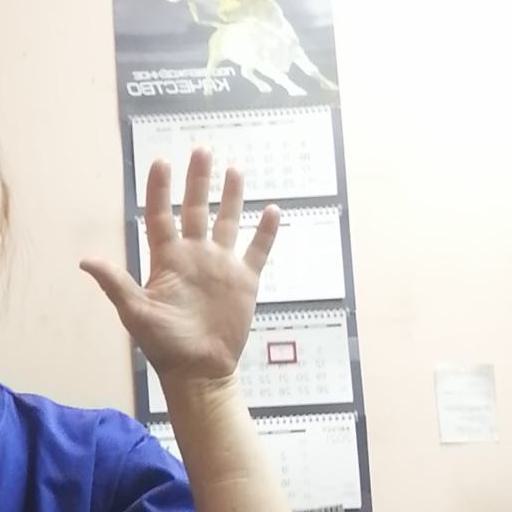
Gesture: palm